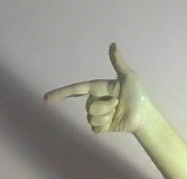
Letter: yaa